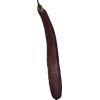
Label: eggplant_long